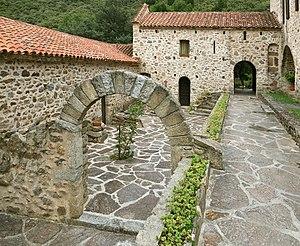
Le prieuré Notre-Dame-du-Vilar ou Sainte-Marie du Vilar est un édifice religieux situé à Villelongue-dels-Monts dans les Pyrénées-Orientales. Depuis 2005, il abrite une communauté monacale orthodoxe roumaine.